Dan Goldman

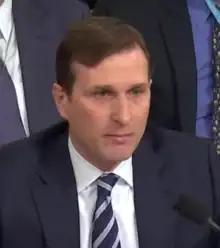
Goldman testifying before the House Judiciary Committee in 2019 regarding articles of impeachment against Donald Trump

After graduating from law school, Goldman clerked for Charles Breyer of the U.S. District Court for the Northern District of California and Robert D. Sack of the U.S. Court of Appeals for the Second Circuit. From 2007 to 2017, Goldman was an Assistant United States Attorney in the Southern District of New York under Preet Bharara. He prosecuted Russian organized crime, Genovese crime family mobsters, including Fotios Geas, who murdered Whitey Bulger while in prison, and a variety of white-collar crime and securities fraud. In 2017, Goldman was the lead prosecutor of Billy Walters, a sports bettor who was convicted for insider trading. After leaving the Southern District, Goldman became a legal analyst for NBC News and MSNBC and a fellow at the Brennan Center for Justice in New York.